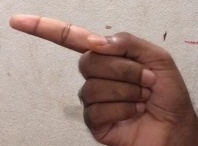
ASL sign: G